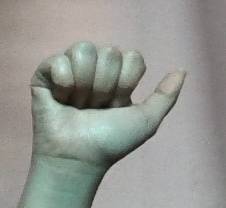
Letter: dhad